Sónia Matias

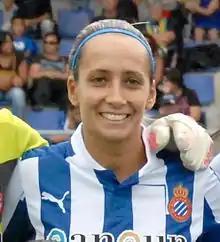
Matias in 2012

Sónia Patricia Pereira Matias (born 17 May 1983) is a Portuguese former football defender who played for Prainsa Zaragoza and RCD Espanyol of Spain's Primera División. She also played for SU 1º Dezembro in Portugal's Campeonato Nacional. With the Portugal national team she won 55 caps between 2005 and 2012, scoring four goals.